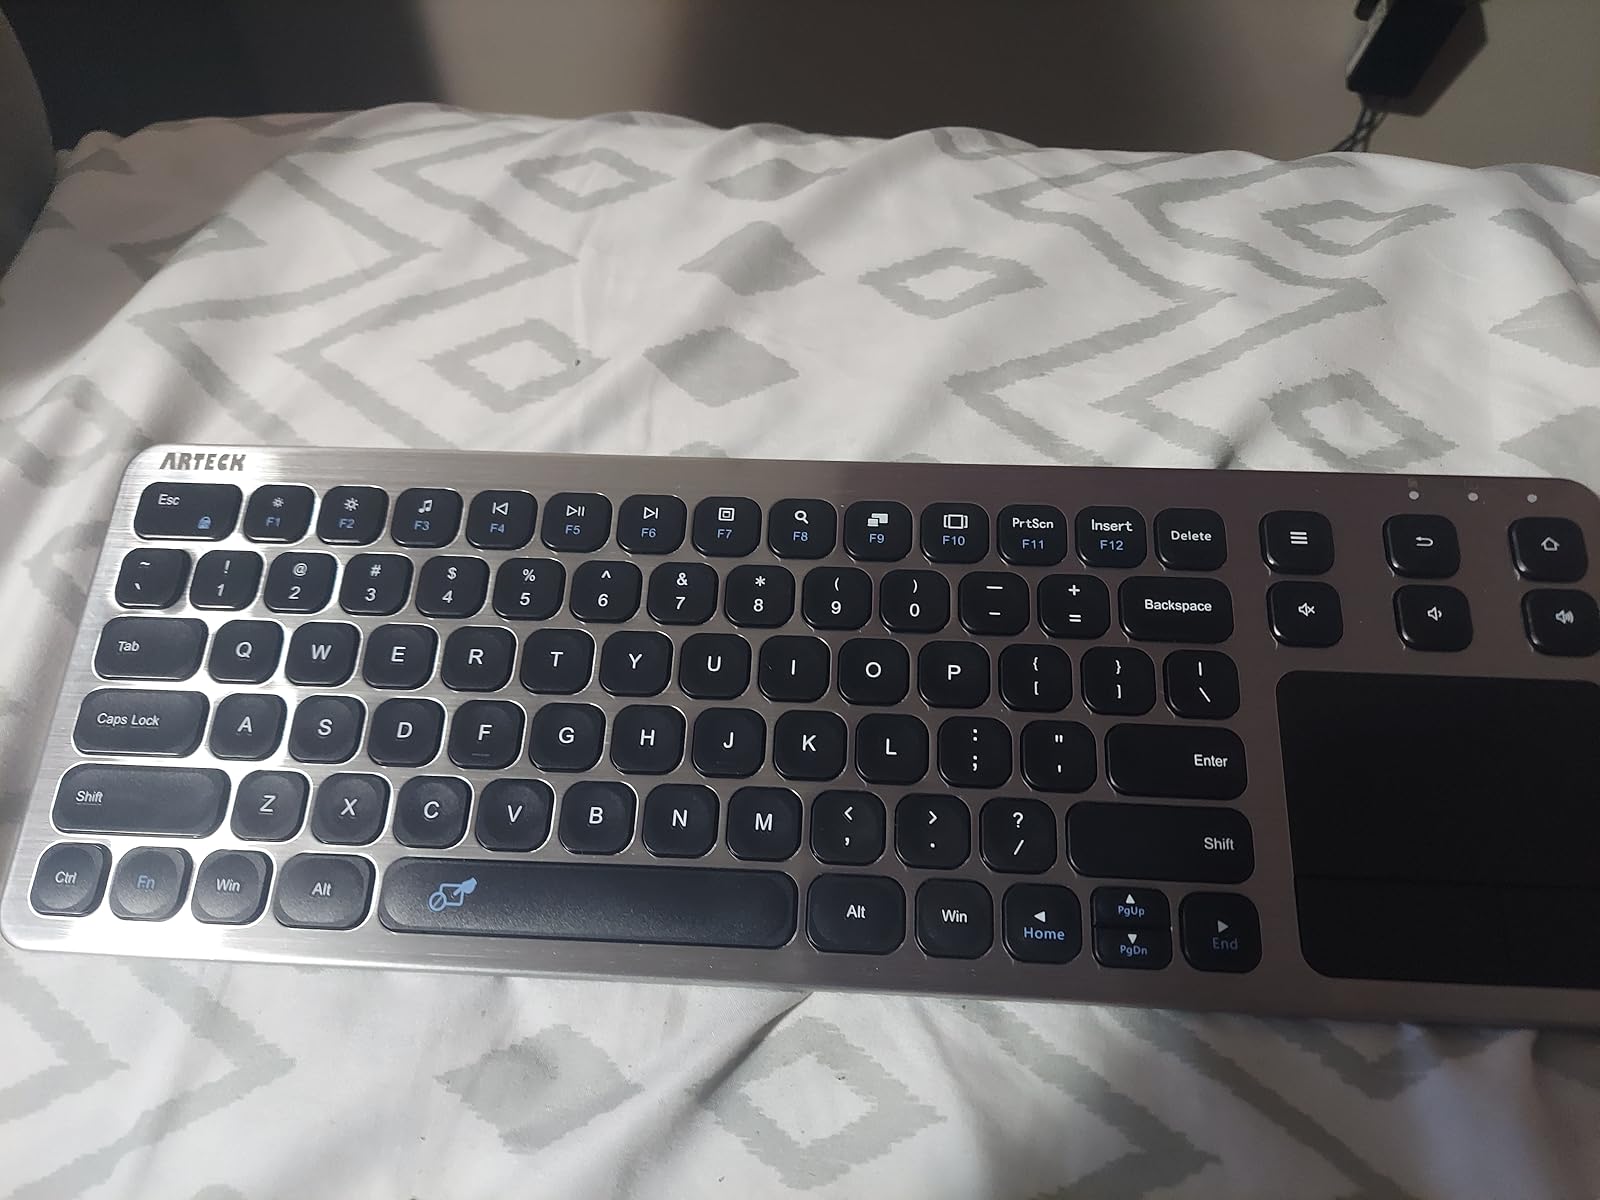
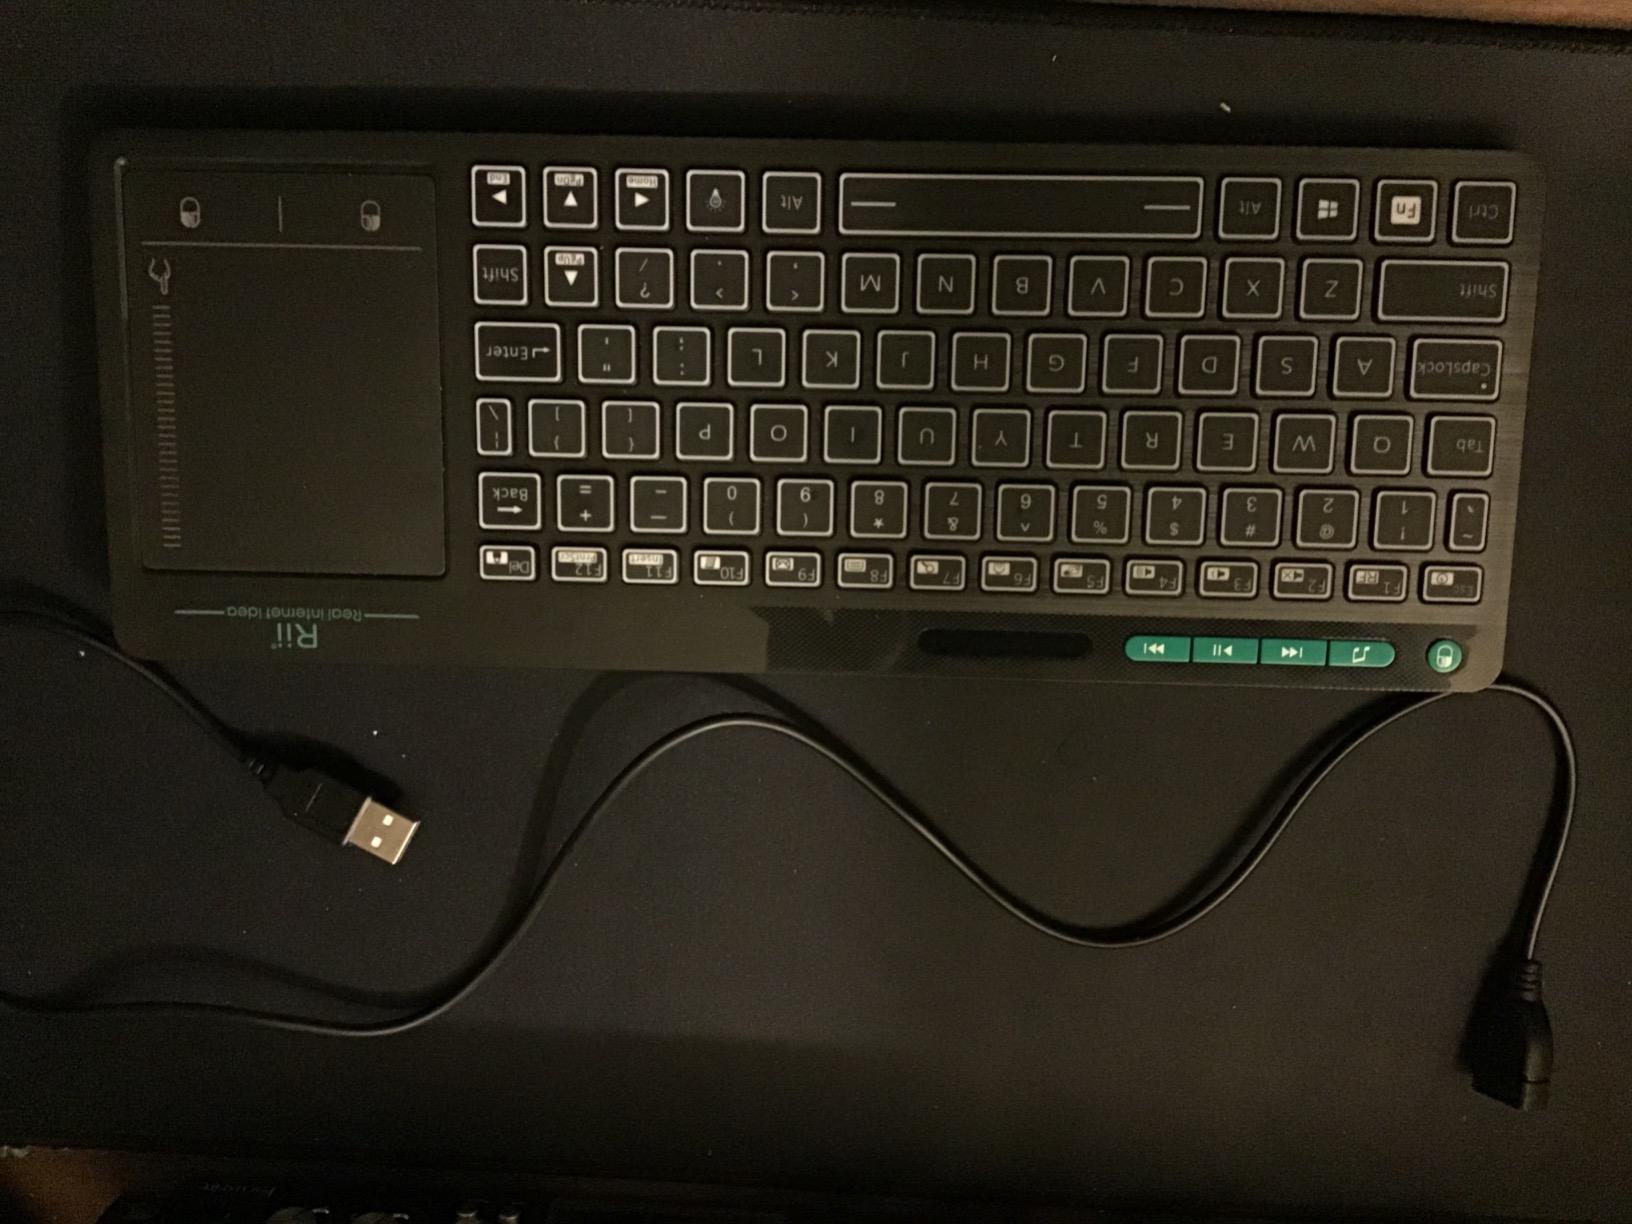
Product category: keyboard
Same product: no